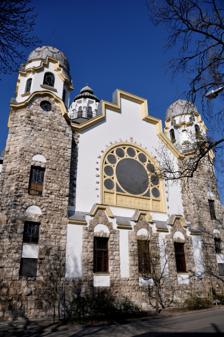
Building: Kőbánya Synagogue, Budapest
Country: Hungary
Year built: 1912
Former synagogue, now neoprotestant church, in Kőbánya, Hungary Kőbánya Synagogue ( Temple of Everybody ) The former synagogue, now church, in 2012 Religion Affiliation Neolog Judaism (former) Pentecostalism (current) Rite Nusach Ashkenaz (former) Ecclesiastical or organisational status Synagogue (1912–1964) Church (since 1991) Status Inactive (as a synagogue) ; Repurposed (as a church) Location Location Cserkesz Street 7-9, Kőbánya , Xth District , Budapest Country Hungary Location of the former synagogue in Budapest Geographic coordinates 47°28′52″N 19°07′50″E / 47.48112628102°N 19.130680841455°E / 47.48112628102; 19.130680841455 Architecture Architect(s) Richárd Schöntheil Type Synagogue architecture Style Art Nouveau Date established 1907 (as a congregation) Completed 1912 Specifications Direction of façade East Dome (s) Three Materials Stone and brick The Kőbánya Synagogue is a former Neolog Jewish synagogue located at Cserkesz Street 7-9, in Kőbánya , in the Xth District of Budapest , Hungary . Completed in 1912, the building was used a synagogue until 1964 and, following restoration, has been used as a Pentecostal church since 1991, now known as the Temple of Everybody . History The Art Nouveau -style building was designed by the Jewish community of Kőbánya in 1907 and built between 1909 and 1912 under the direction of architect Antal Sorg. At that time, the building stood out as one of the single storey houses. Next to the Neolog synagogue is the rabbi building. The community also operated a Jewish private school, a charity for social purposes, a retirement home, and a folk kitchen for a hundred people. The roof burned down in 1920, but it was completely rebuilt that year. The synagogue was owned by the local Jewish community until 1964, when it was sold. It used to be a museum, later a theater, and then used as a warehouse for MTV . The building was declared protected in 1974, but by the 1980s its condition had deteriorated considerably. The synagogue and its associated buildings were purchased in 1989 by the ecumenical , neo-Protestant Gospel Pentecostal Church of Zion (later renamed Everyone's Temple Church) and the People-Friendly Foundation. The former synagogue building was renovated through donations and volunteering, and was inaugurated in April 1991. Since then, the synagogue has housed religious and other cultural events in the Temple Church of All, while the former synagogue-related building houses the Human-Friendly Foundation's Alcohol and Drug Rehabilitation Institute. Description The interior of the centrally located synagogue is octagonal, 22.15 metres (72.7 ft) in diameter with a smooth dome overhanging the walls at four points. Six cast-iron pillars hold the enclosed vault enclosed by a barrel vault. The building has a hall of worship, foyers, warehouses, and a separate hall for the rabbi and cantor. The building and the fence are covered with quartz stones carved from hard limestone . In many places we can see zsolnay pyrogranite elements. In the corners of the eastern façade are small towers. In the center of the flat-arched dome, a lantern surrounded by a balcony rises 32 metres (105 ft) high. It has colored, geometric stained glass windows. In the rose window you can see a Star of David , which indicates the original function. The main façade once had two stone slabs on its pediment, typical of synagogue buildings, but these have been removed to this day. Connected to its north side is a two-story courtyard building that used to serve as a community headquarters and residential building, and today cares for alcohol and drug patients. Gallery See also Hungary portal Judaism portal History of the Jews in Hungary List of synagogues in Hungary References